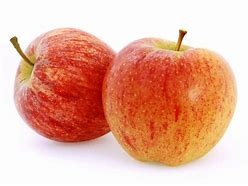
Label: apple